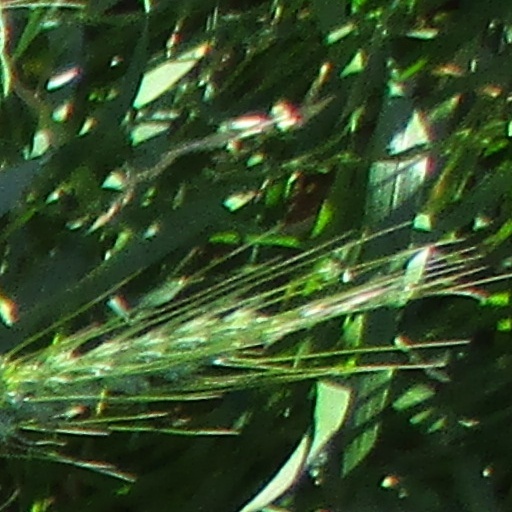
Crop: wheat